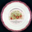
Label: plate